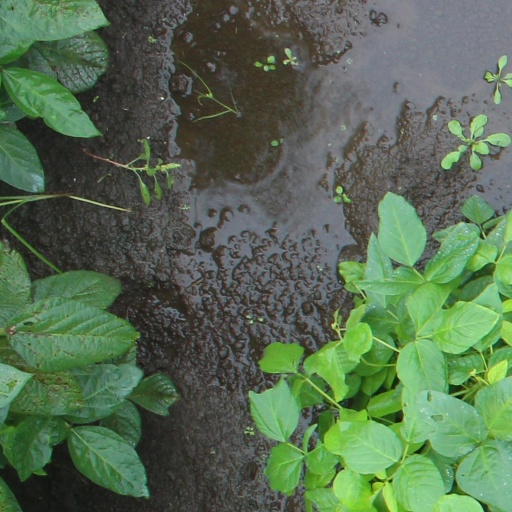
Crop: soybean